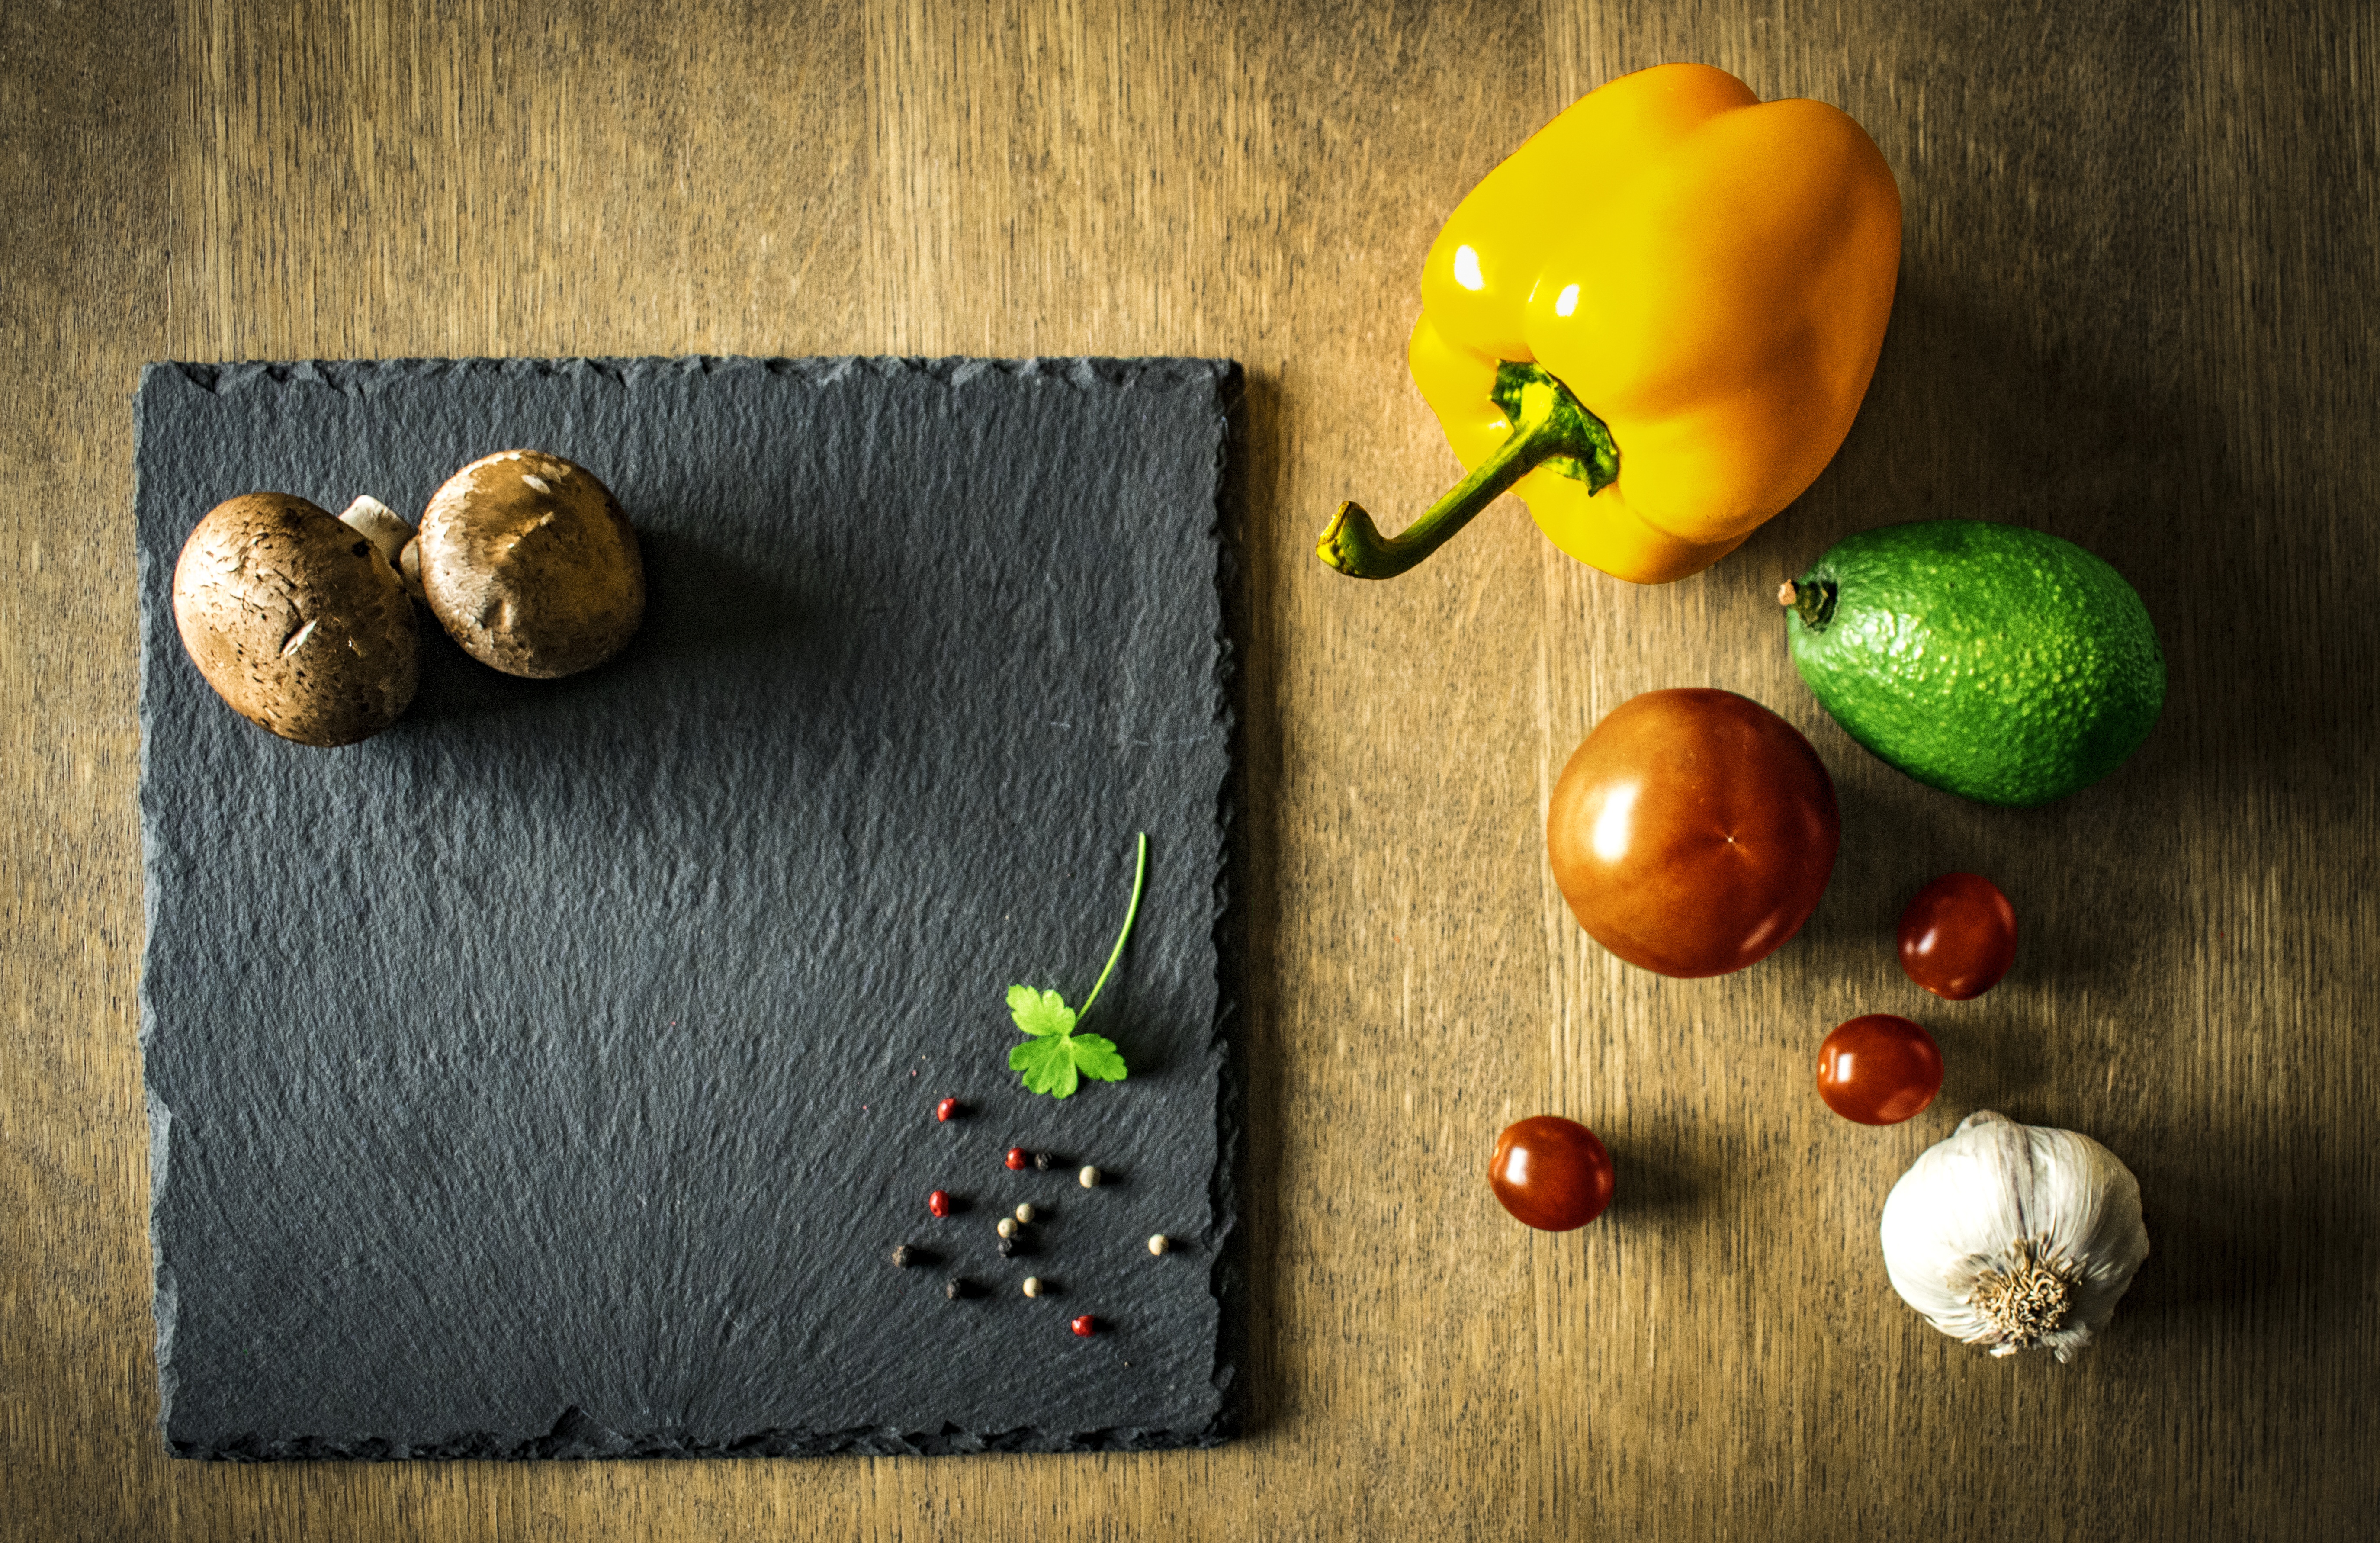
nature, wood, fruit, food, green, produce, vegetable, healthy, still life, power, vegetables, organism, pact, still life photography, computer wallpaper